Amauroderma

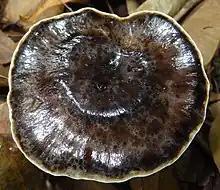
Unidentified "Amauroderma" found in Colombia

The tenth edition of the "Dictionary of the Fungi" (2008) indicated that were about 30 species in the genus. , Index Fungorum accepts 68 species of "Amauroderma".